Minbar of the Kutubiyya Mosque

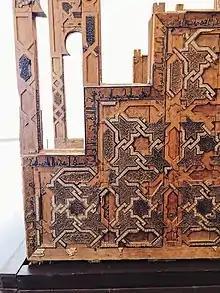
A part of the Kufic Arabic inscription which runs along the upper edge of the minbar's sides.

The minbar is essentially a triangular structure with the hypotenuse side occupied by a staircase with nine steps. It is long, wide, and tall. The main structure is made in North African cedar wood, although the steps were made of walnut tree wood and the minbar's base was made with fir tree wood. The surfaces are decorated through a mix of marquetry and inlaid sculpted pieces.